Glastonbury Festival

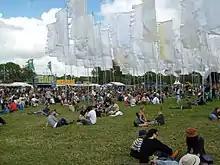
Jazz World field on the opening afternoon of the 2007 festival

On 20 December 2007, Arabella Churchill, an instrumental figure in the conception of the 1971 festival and since the 1980s area coordinator of the Theatre Field, died at St Edmund's Cottages, Bove Town, Glastonbury at the age of 58. She had suffered a short illness due to pancreatic cancer, for which she had refused chemotherapy and radiotherapy. She was a convert to Buddhism, and arrangements following her death respected her belief. Michael Eavis, paying tribute to her after her death, said "Her vitality and great sense of morality and social responsibility have given her a place in our festival history second to none".